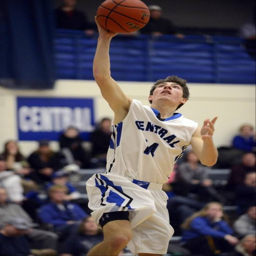
images vs. boys basketball game .